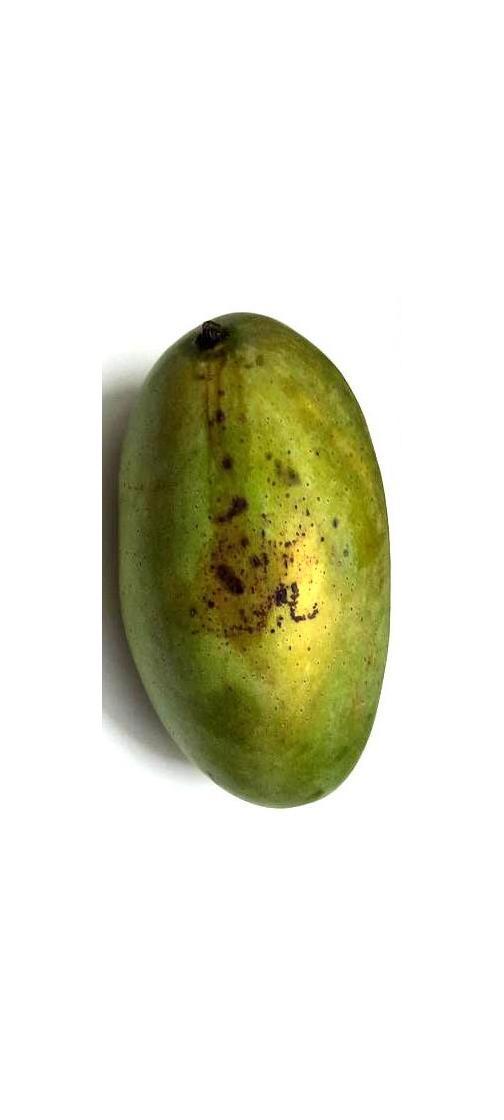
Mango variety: Fazli Shurmai